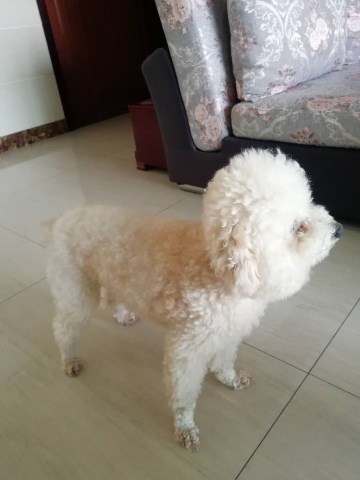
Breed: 2925-n000114-toy_poodle